White House COVID-19 outbreak

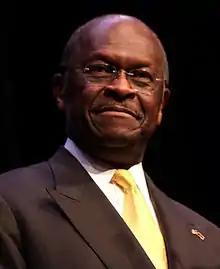
Herman Cain died from COVID-19 on July 30, 2020.

A Stanford preprint study concluded that likely over 30,000 cases and 700 deaths could be attributed to Trump rallies held between June 20 and September 22. On June 20, Trump held a campaign rally in Tulsa, the first since the start of the pandemic. Attendees who tested positive include two Secret Service agents, two staffers, the girlfriend of the President's eldest son, Kimberly Guilfoyle and politician Herman Cain. Cain died from the disease on July 30. Tulsa experienced a significant increase in cases after the rally.